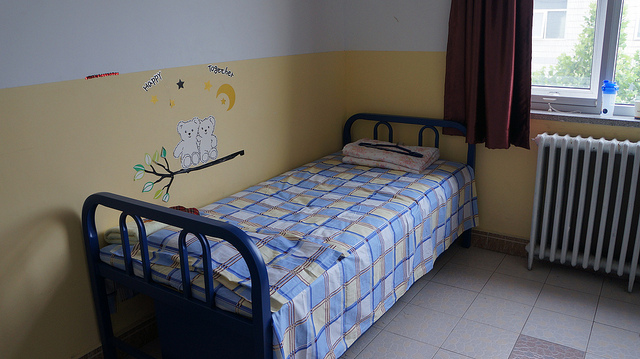
user: Given an image and a question. Answer the question in a short answer. Question: What source of heat? Short Answer:
assistant: radiator